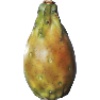
Label: Cactus fruit 1